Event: Nepal Earthquake
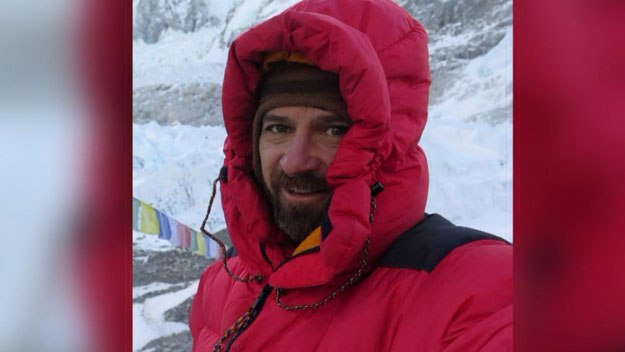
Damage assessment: no_damage